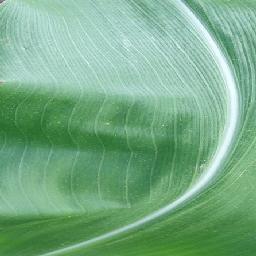
Label: Corn_(Maize)___Healthy